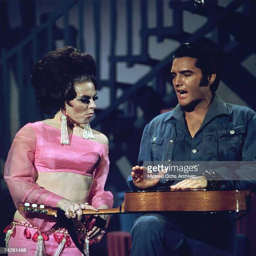
blues artist holds an acoustic guitar in a movie still with a woman